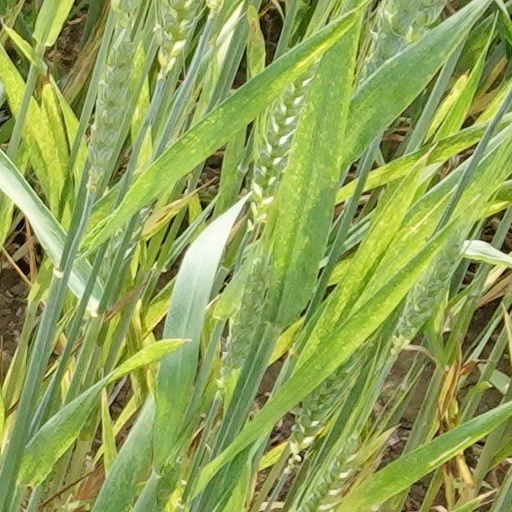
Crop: wheat